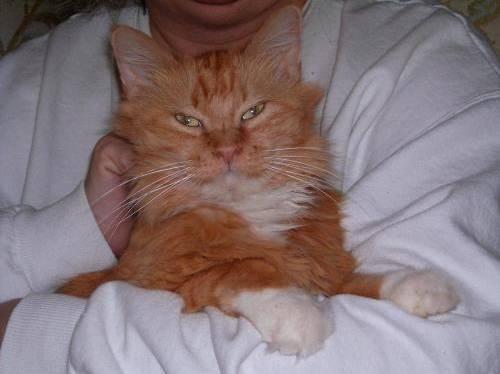
Label: cat